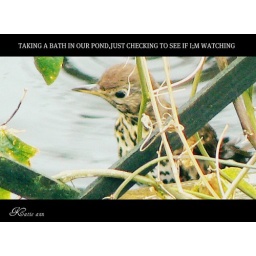
This Thrush decides to take a bath in our fish pond.